Loch Ness Monster

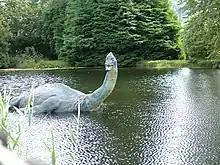
Reconstruction of Nessie as a plesiosaur outside the Museum of Nessie

In 1933, it was suggested that the creature "bears a striking resemblance to the supposedly extinct plesiosaur", a long-necked aquatic reptile that became extinct during the Cretaceous–Paleogene extinction event. A popular explanation at the time, the following arguments have been made against it: